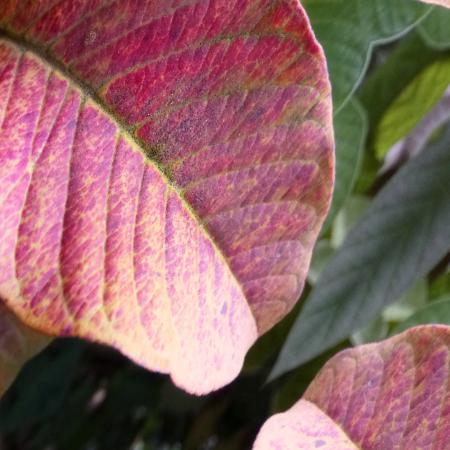
Label: Red rust